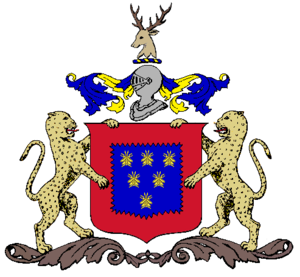
Sirmûr était un État princier des Indes, fondé en 1616, dirigé par des souverains qui portèrent le titre de "radjah" puis de "maharadjah" et qui subsista jusqu'en 1948, date à laquelle il fut intégré à l'État d'Himachal-Pradesh.